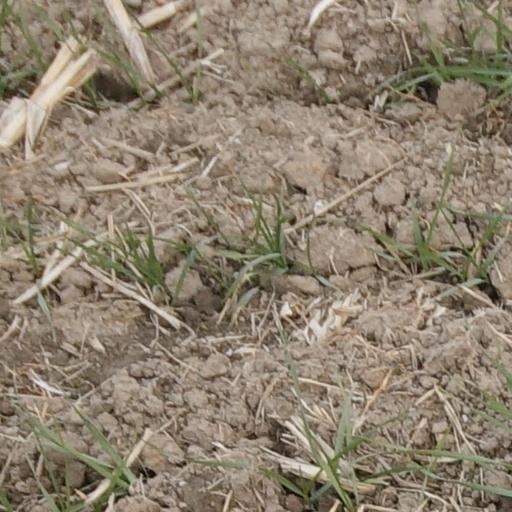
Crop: wheat